Answer in natural language. How many CounterTops are visible in the scene? Choose between the following options: 3, 4, 0, 1 or 2
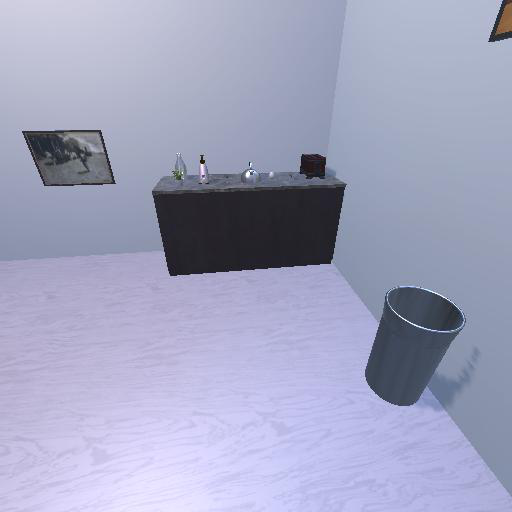
<answer>1</answer>